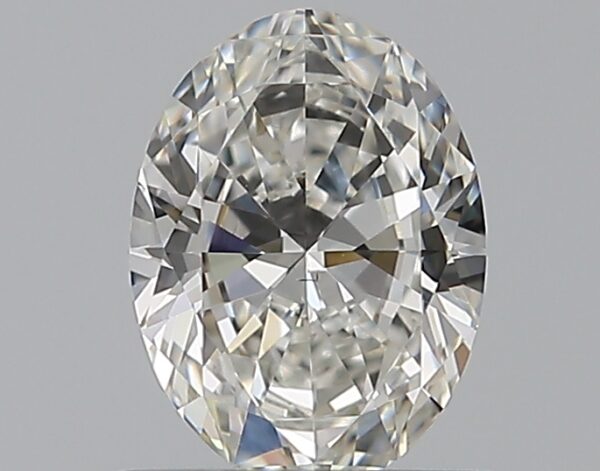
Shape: oval
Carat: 0.5
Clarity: VS2
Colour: G
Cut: EX
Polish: EX
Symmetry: VG
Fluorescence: N
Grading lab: GIA
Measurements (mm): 6.26 x 4.61 x 2.7